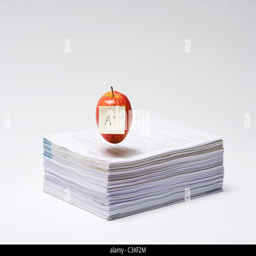
an apple on a stack of paper , close - up